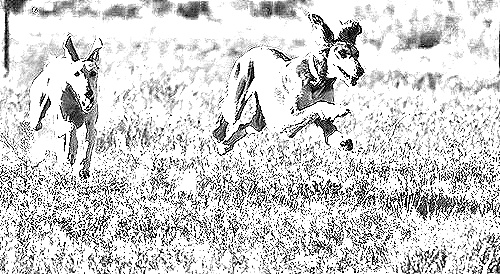
Portrait style: Sketch Portrait